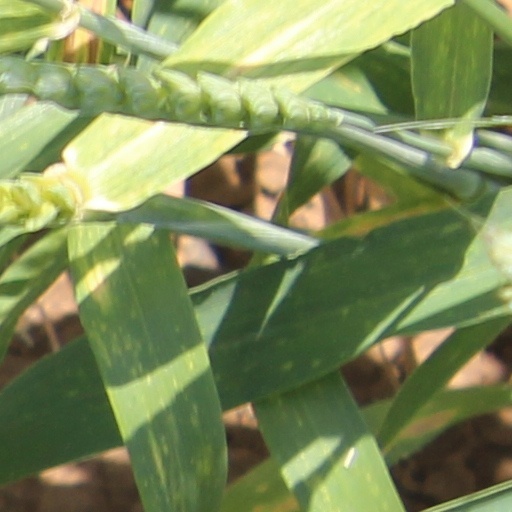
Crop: wheat